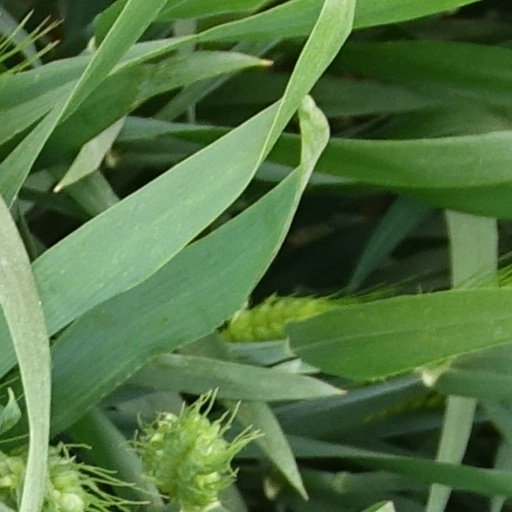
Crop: wheat